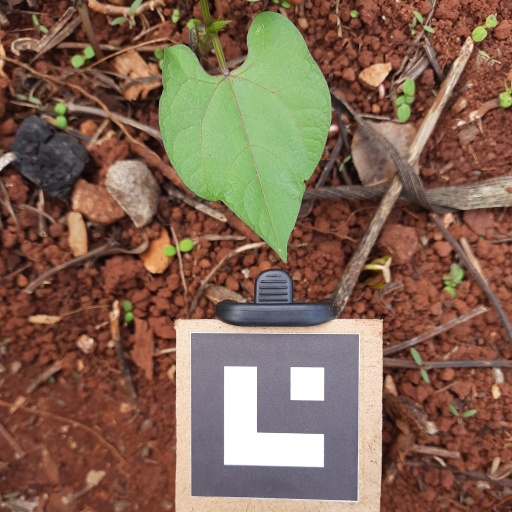
Observations: wavy surface, no eating holes, under cloudy sky